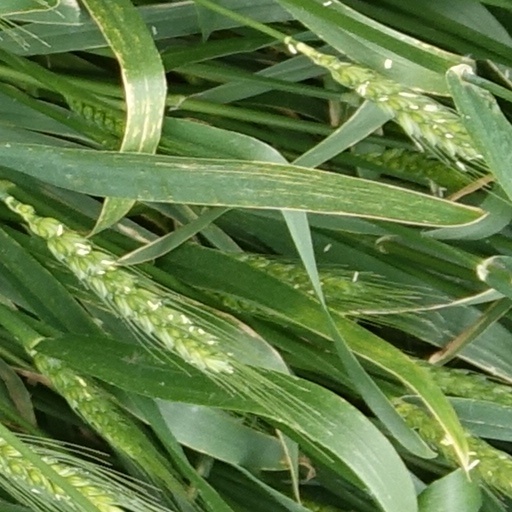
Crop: wheat